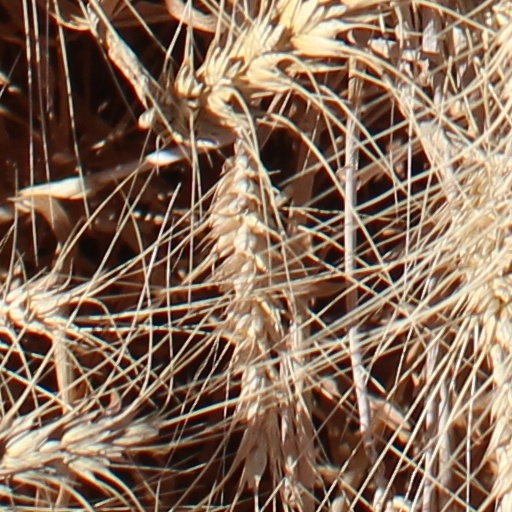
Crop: wheat